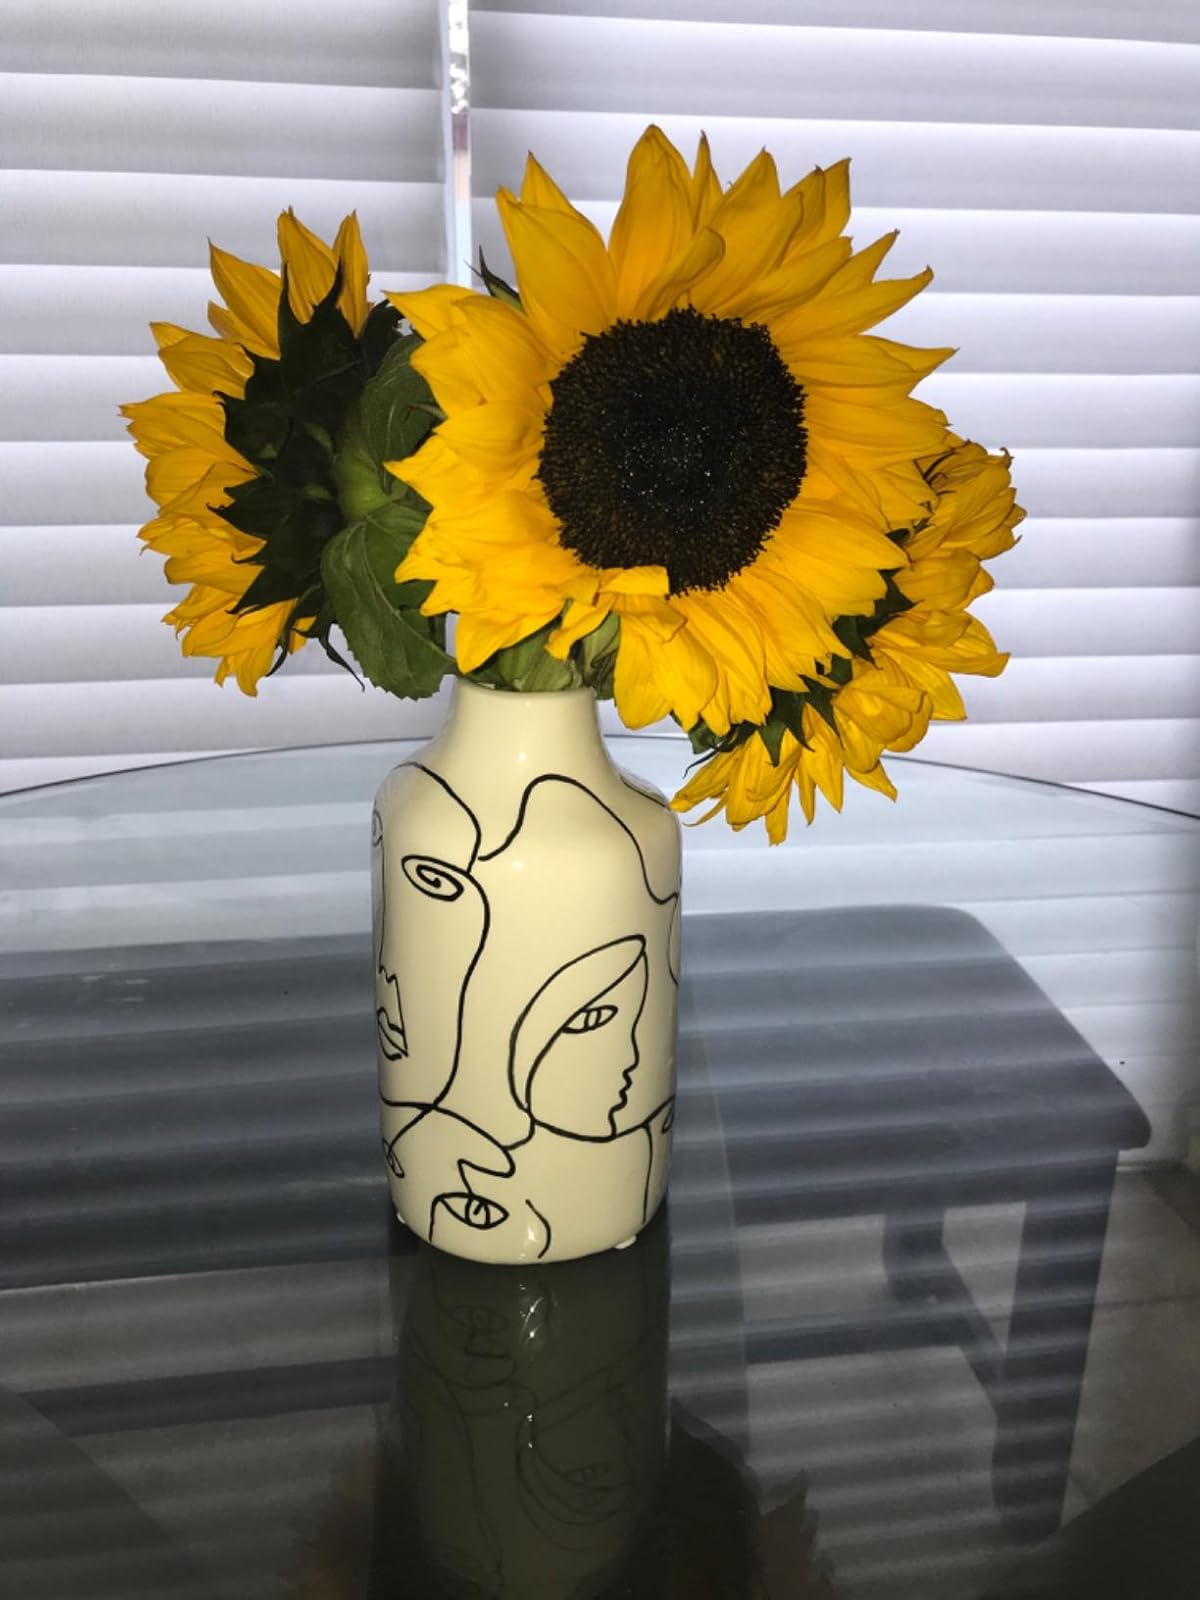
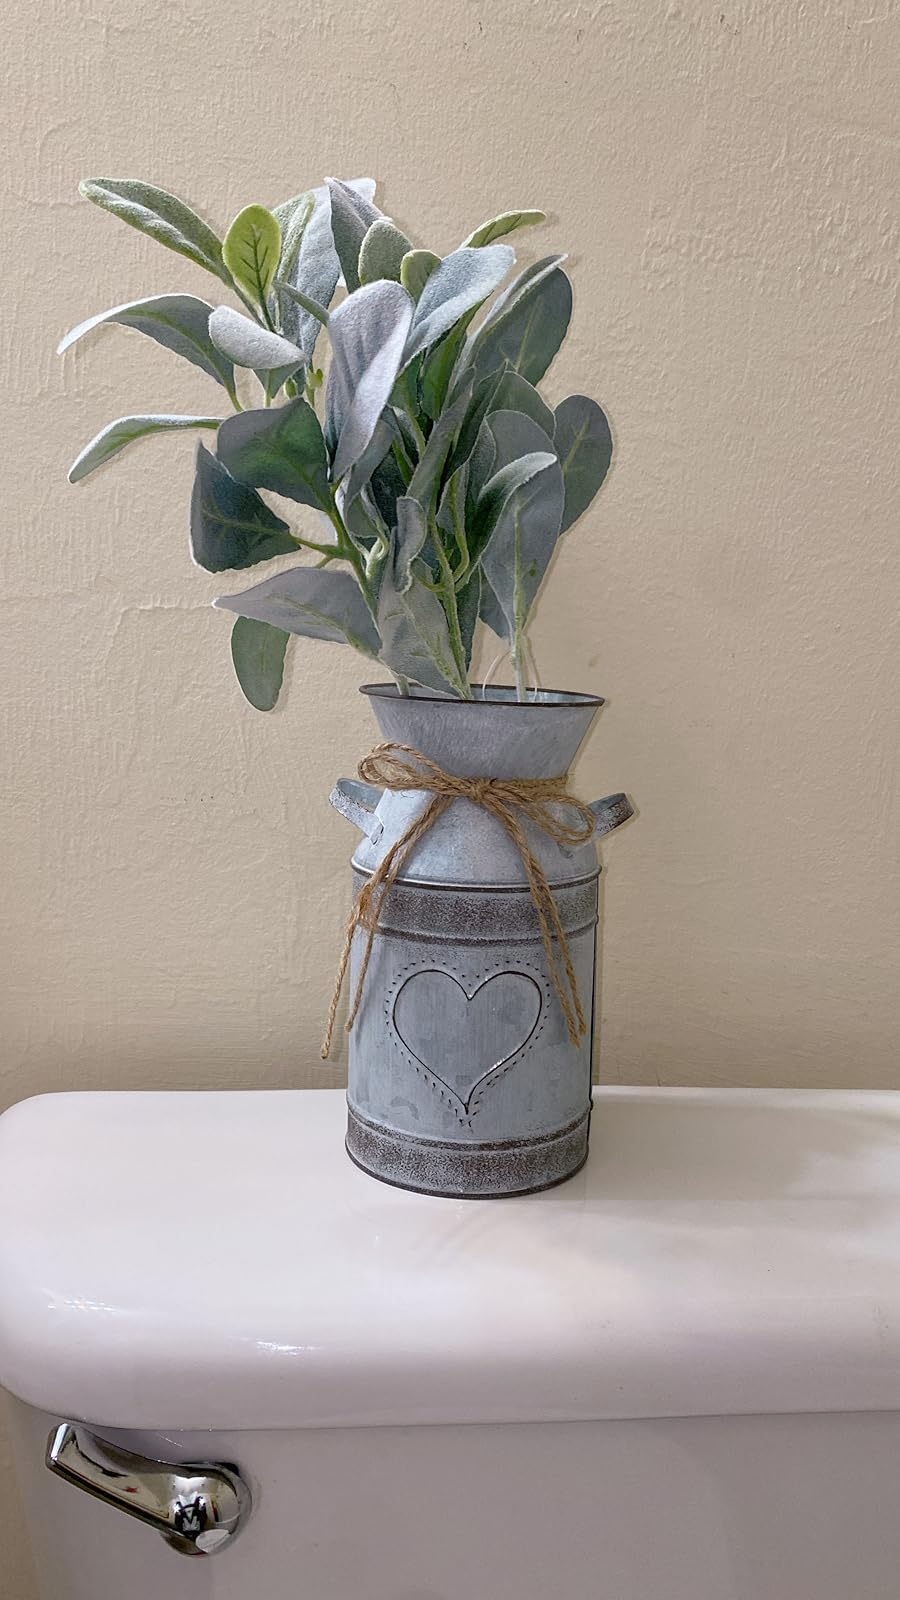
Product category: vase
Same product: no